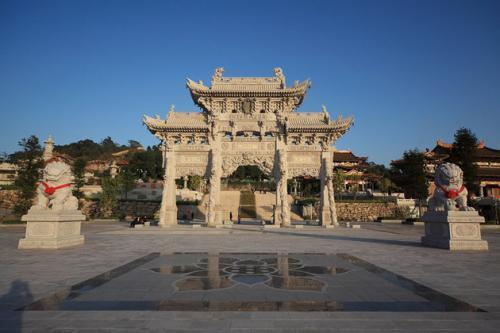
地标名称：梅山寺
所在城市：厦门市·同安区